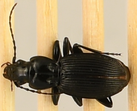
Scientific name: Pterostichus lachrymosus
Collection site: Mountain Lake Biological Station NEON (MLBS), plot MLBS_002